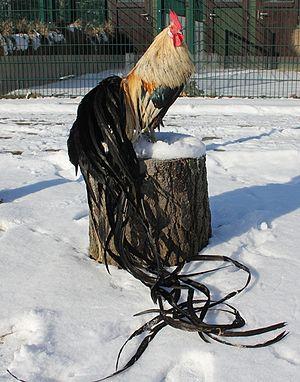
L'onagadori est une race antique de poule domestique originaire de la préfecture de Kochi au Japon, ayant permis la création de la phoenix. Le coq est exceptionnel par sa queue en forme de traîne qui peut atteindre, chez les sujets âgés, jusqu'à huit mètres de long ! En effet l'onagadori ne mue pas, contrairement au coq phoenix. L'onagadori est une race historique protégée au Japon, particulièrement appréciée depuis le XVIIᵉ siècle, et très peu présente à l'étranger. Son standard a été fixé à l'époque Taisho au tout début du XXᵉ siècle.